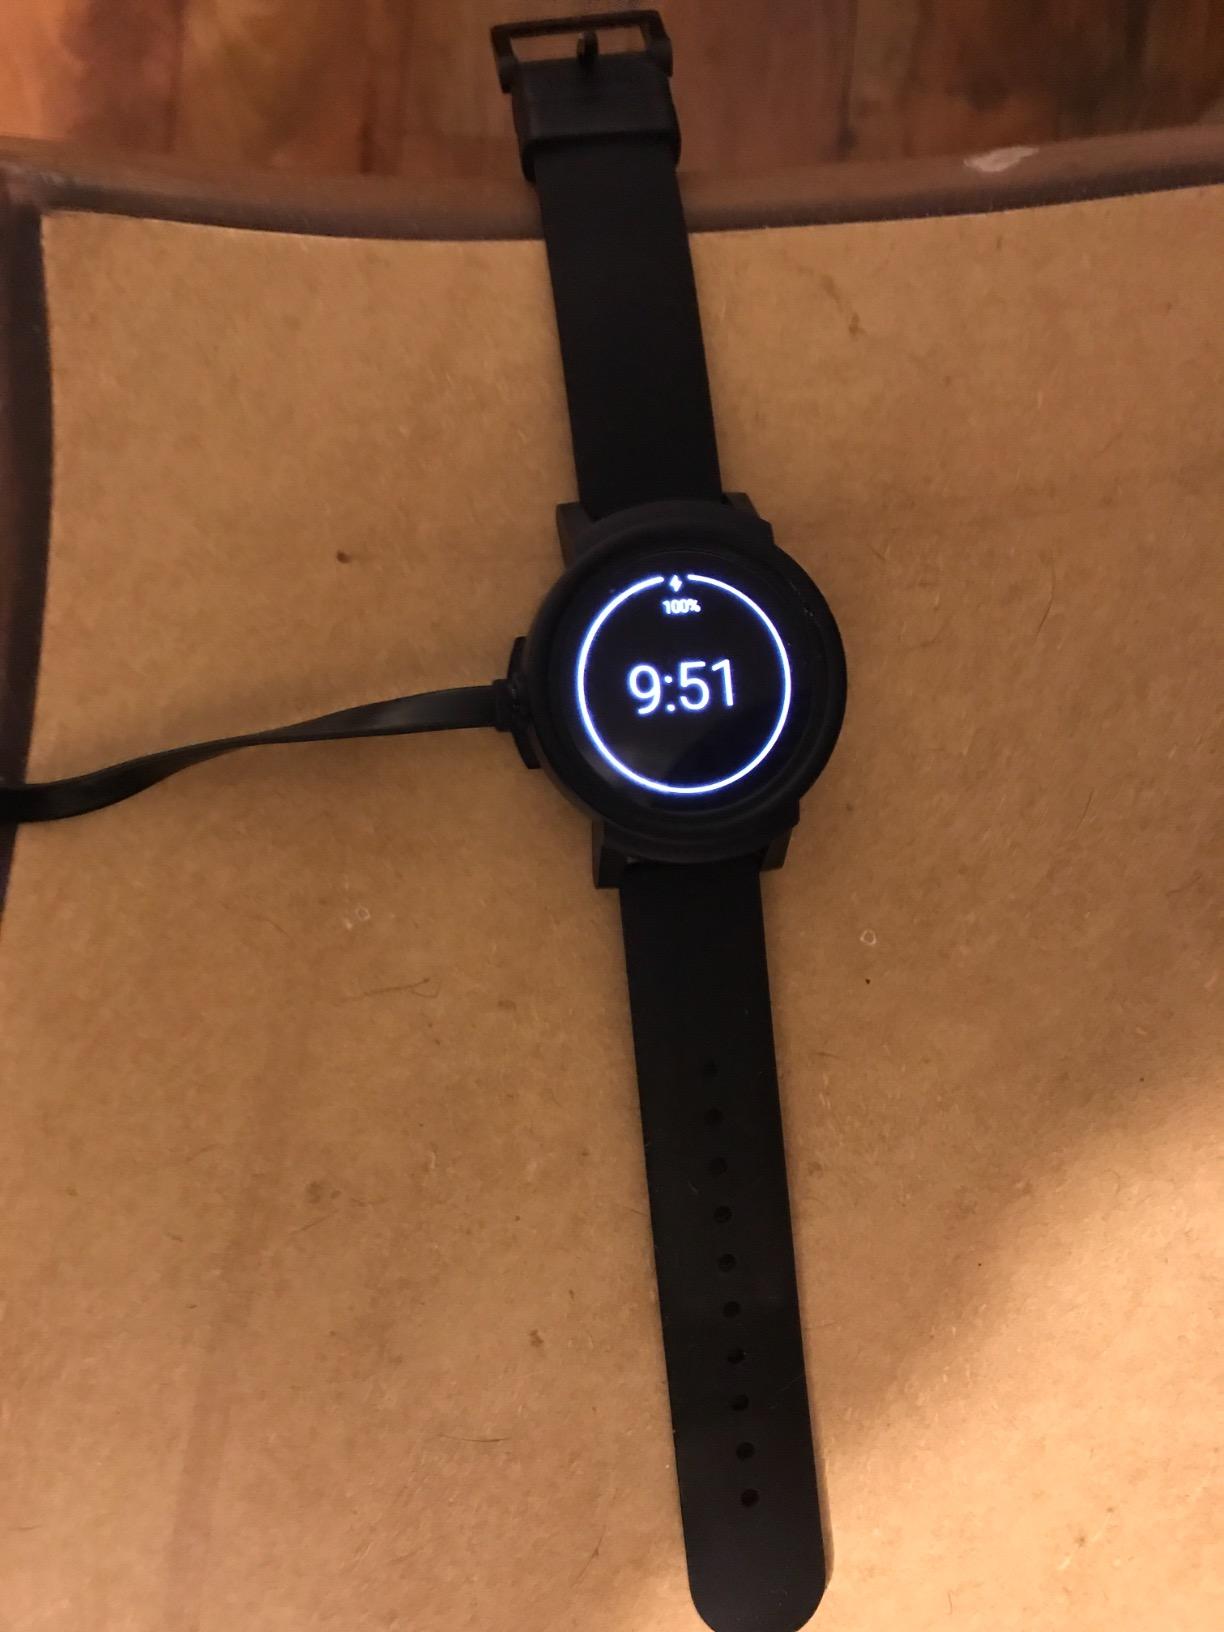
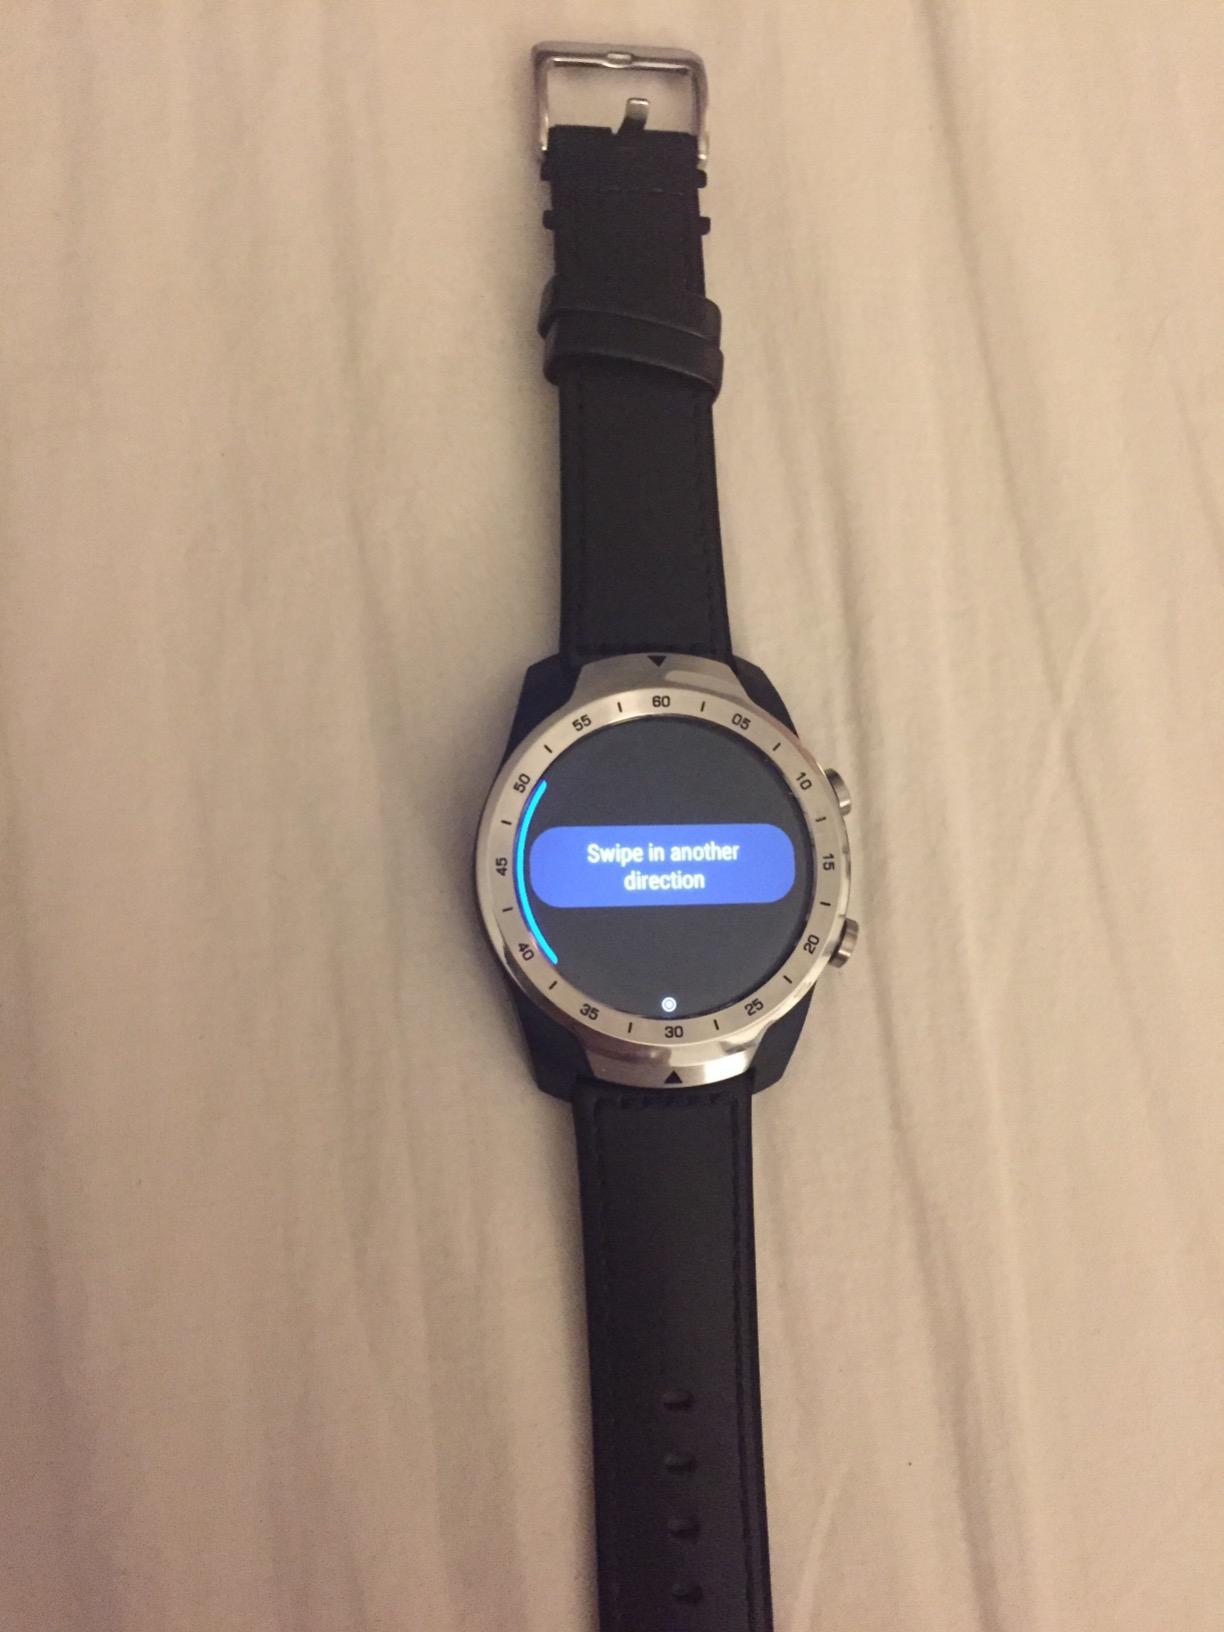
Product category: smartwatch
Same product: no